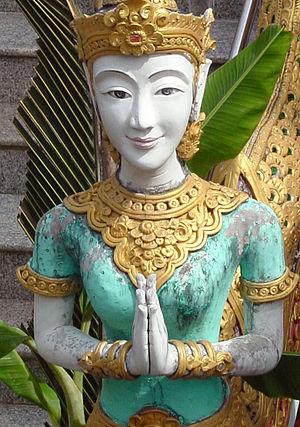
Le Wai est un geste de salutation adressé à une ou plusieurs personnes, emblématique de la culture thaïlandaise. On le retrouve aussi dans d'autres pays d'Asie du Sud-Est car il est essentiellement lié à la culture bouddhique, ainsi qu'à l'hindouisme. Au Cambodge, ce geste est appelé Sampeah, au Japon gasshō.